Selgovae

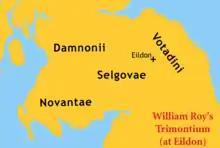
Location of the Selgovae town of Trimontium according to Roy, who was trying to reconcile problems with the spurious "De Situ Britanniae".

When "De Situ Britanniae" was debunked as a fraud in 1845, Roy's misguided placement of Trimontium was retained by some historians, though he was no longer cited for his contribution. Furthermore, some historians not only accepted Roy's placement of Trimontium, but also returned the town to the Selgovae by moving their territory such that they would be near Eildon Hills. Ptolemy's placement of the Novantae in Galloway was retained, and since Ptolemy said that they were adjacent to the Selgovae, Novantae territory was greatly expanded beyond Galloway to be consistent with this thesis, which survives in a number of modern histories.